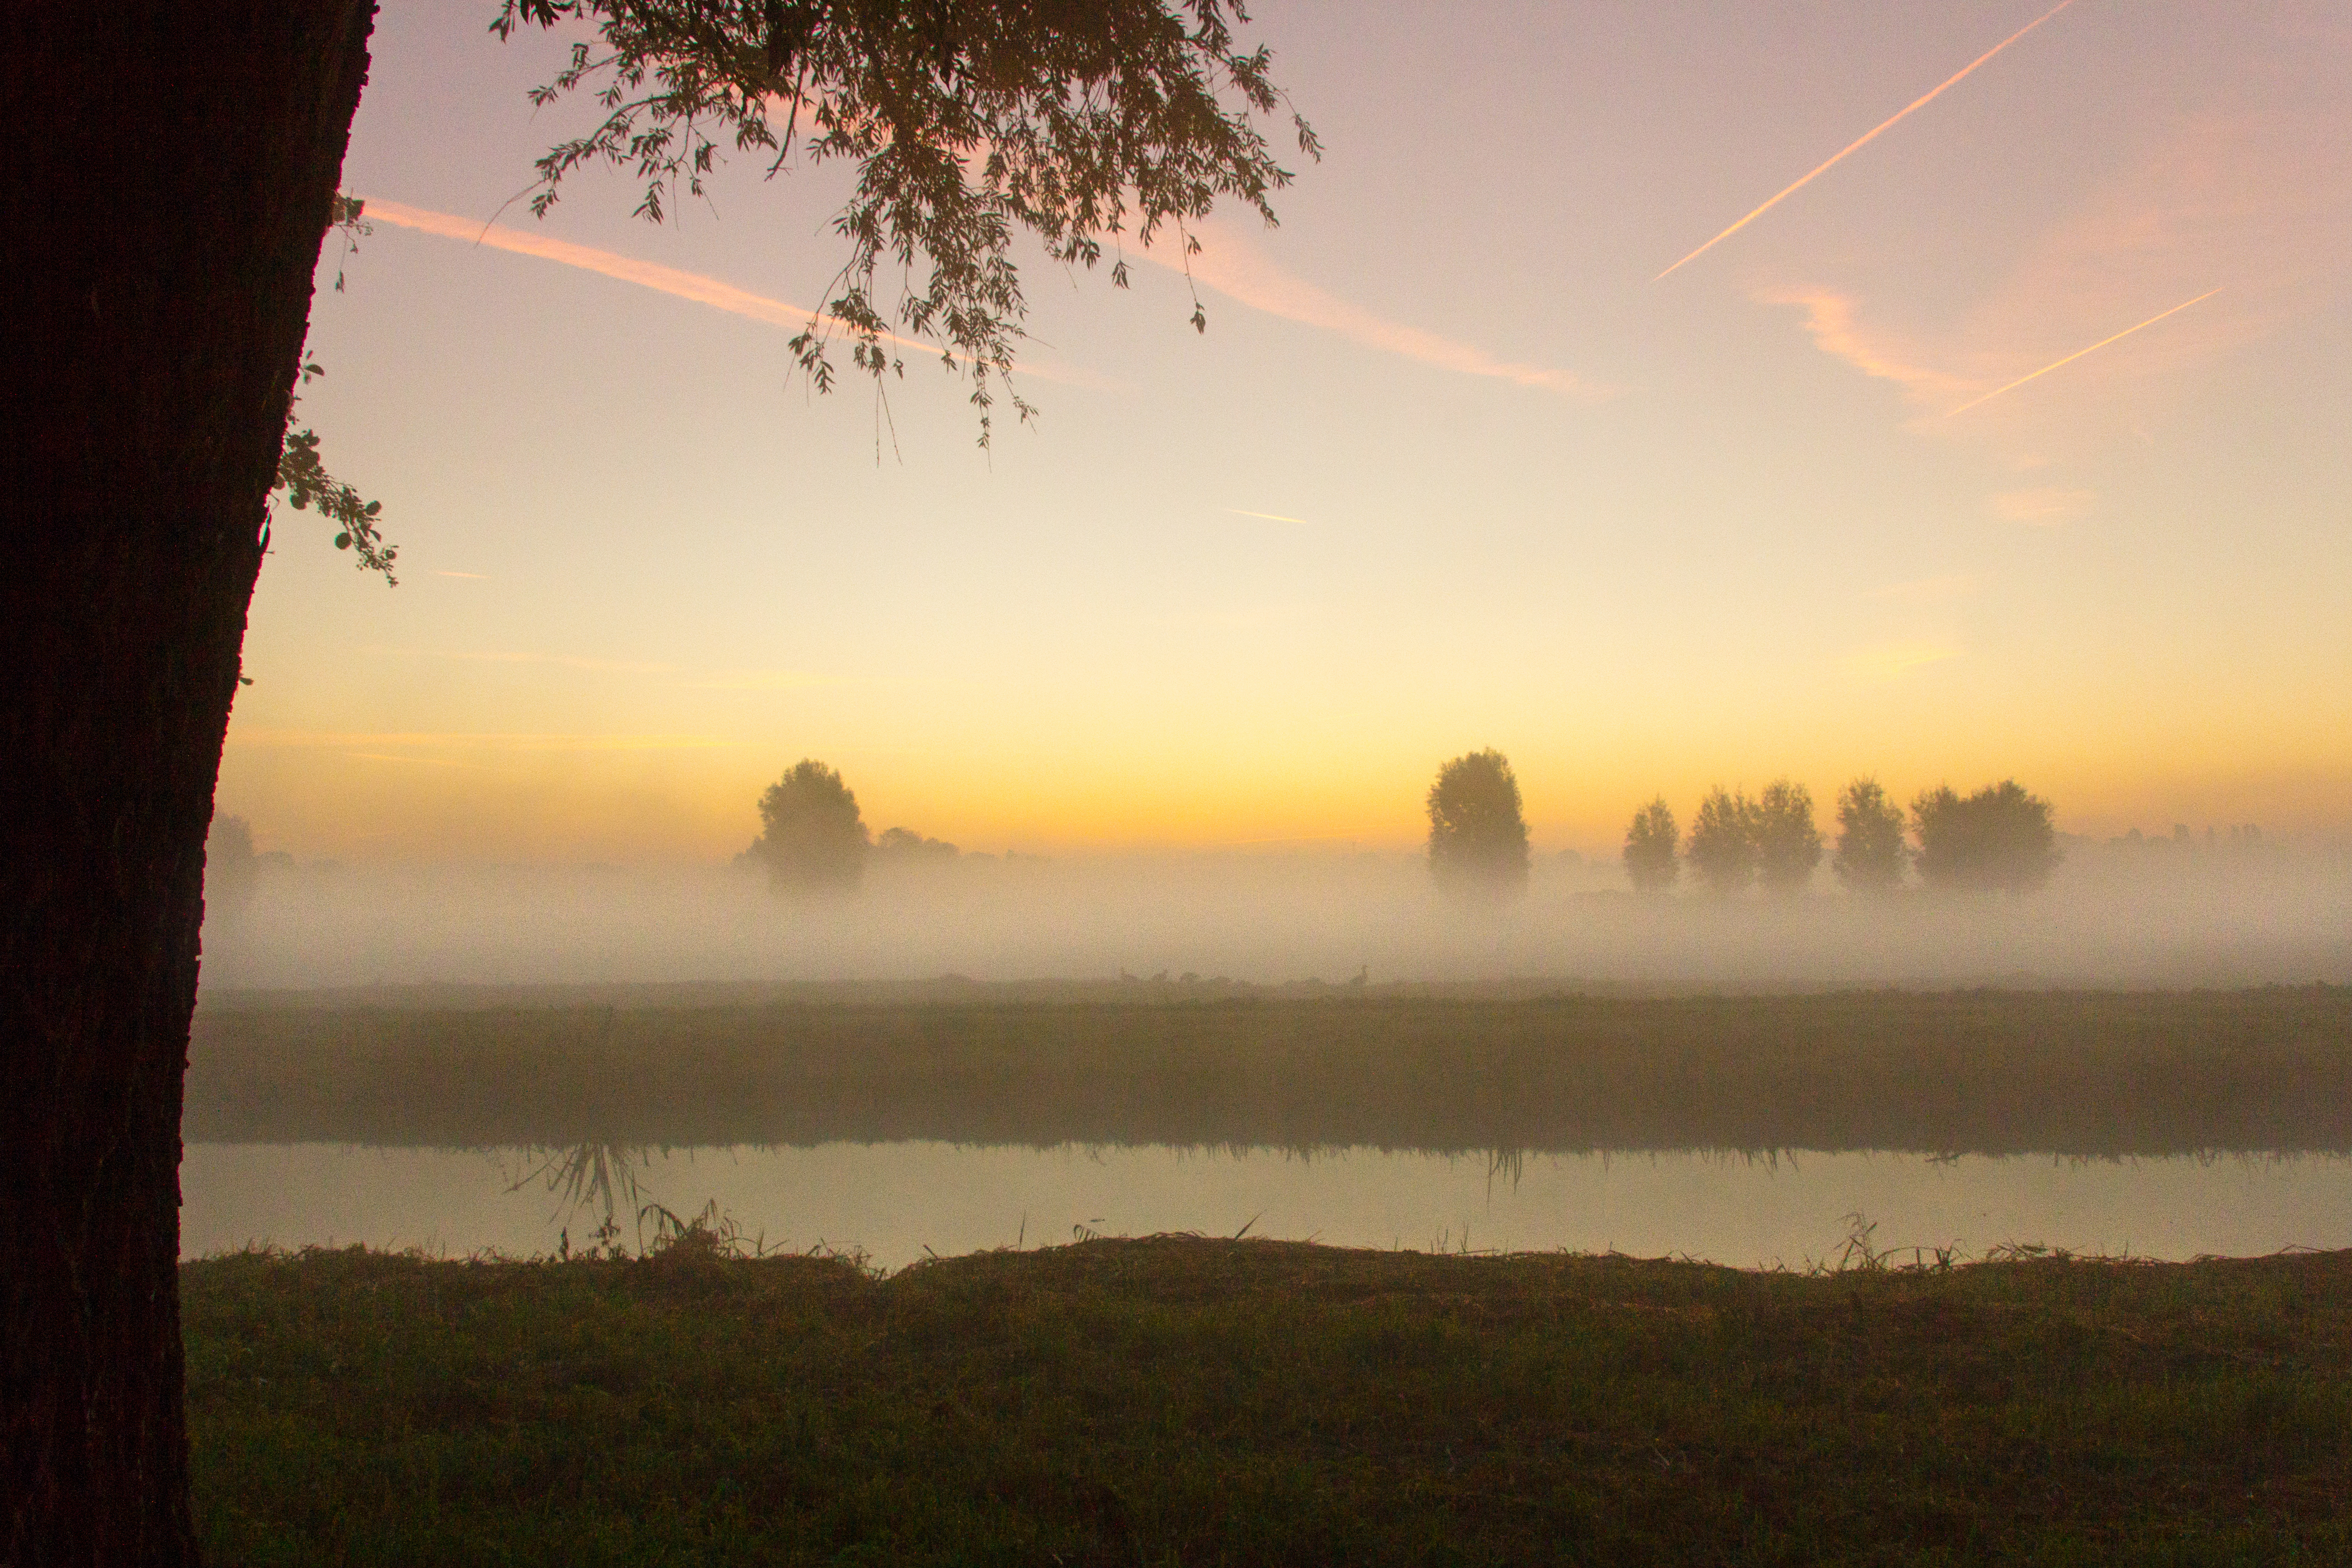
mist, autumn, sky, nature, atmospheric phenomenon, natural landscape, sunrise, morning, horizon, tree, water, calm, dawn, sunlight, atmosphere, fog, sunset, landscape, evening, sea, photography, cloud, reflection, haze